William Farren

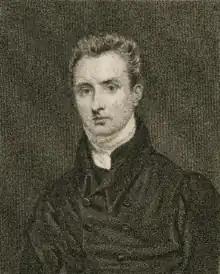

William Farren (13 May 1786 – 24 September 1861) was an English actor, who was the son of the actor of the same name (born 1754), who played leading roles from 1784 to 1795 at Theatre Royal, Covent Garden.